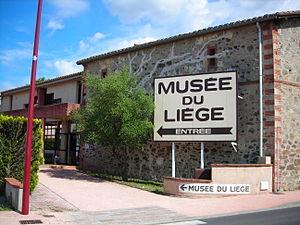
maureillas las illas 66480